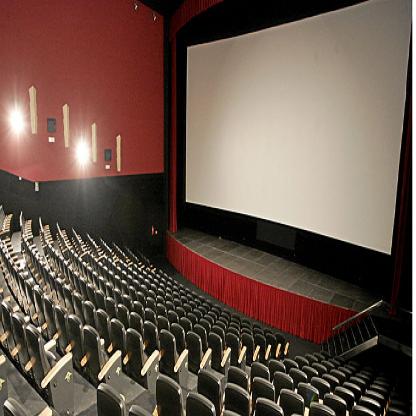
Scene: Indoor